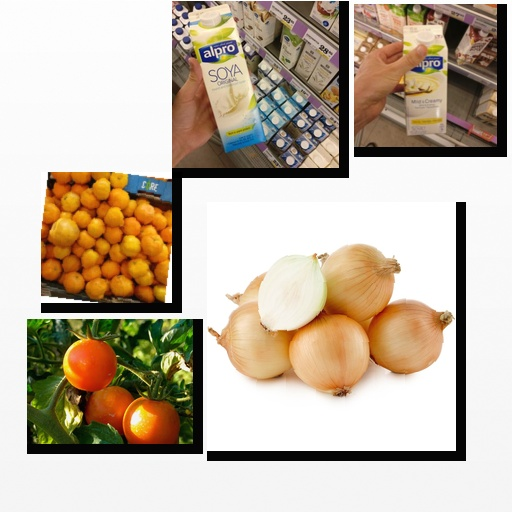
Food items: vanilla_soyghurt, onion, soy_milk, satsuma, tomato